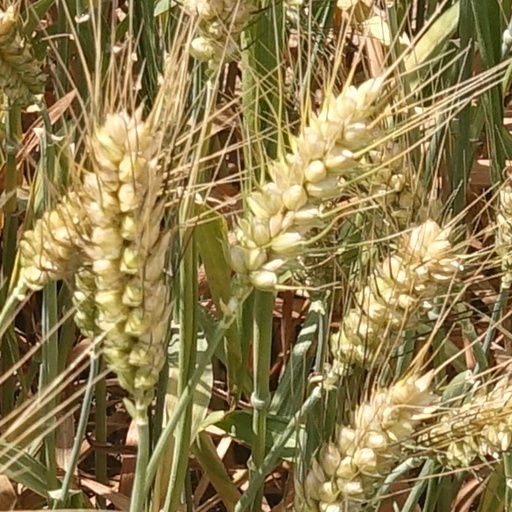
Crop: wheat